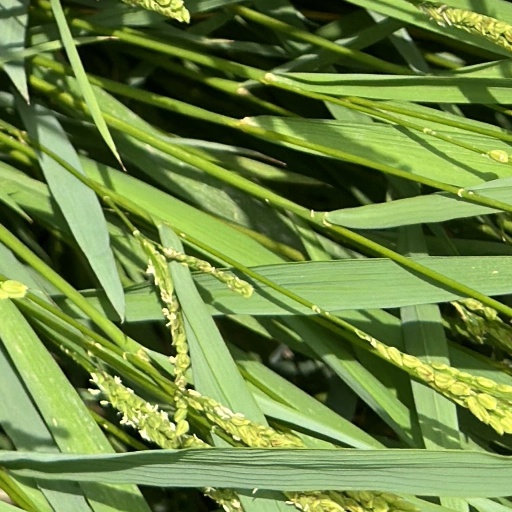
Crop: rice